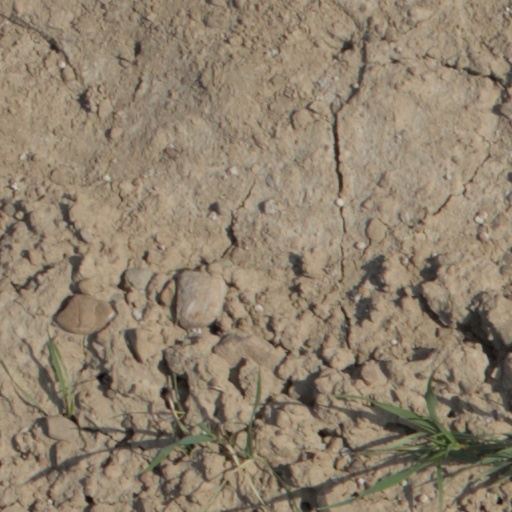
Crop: wheat